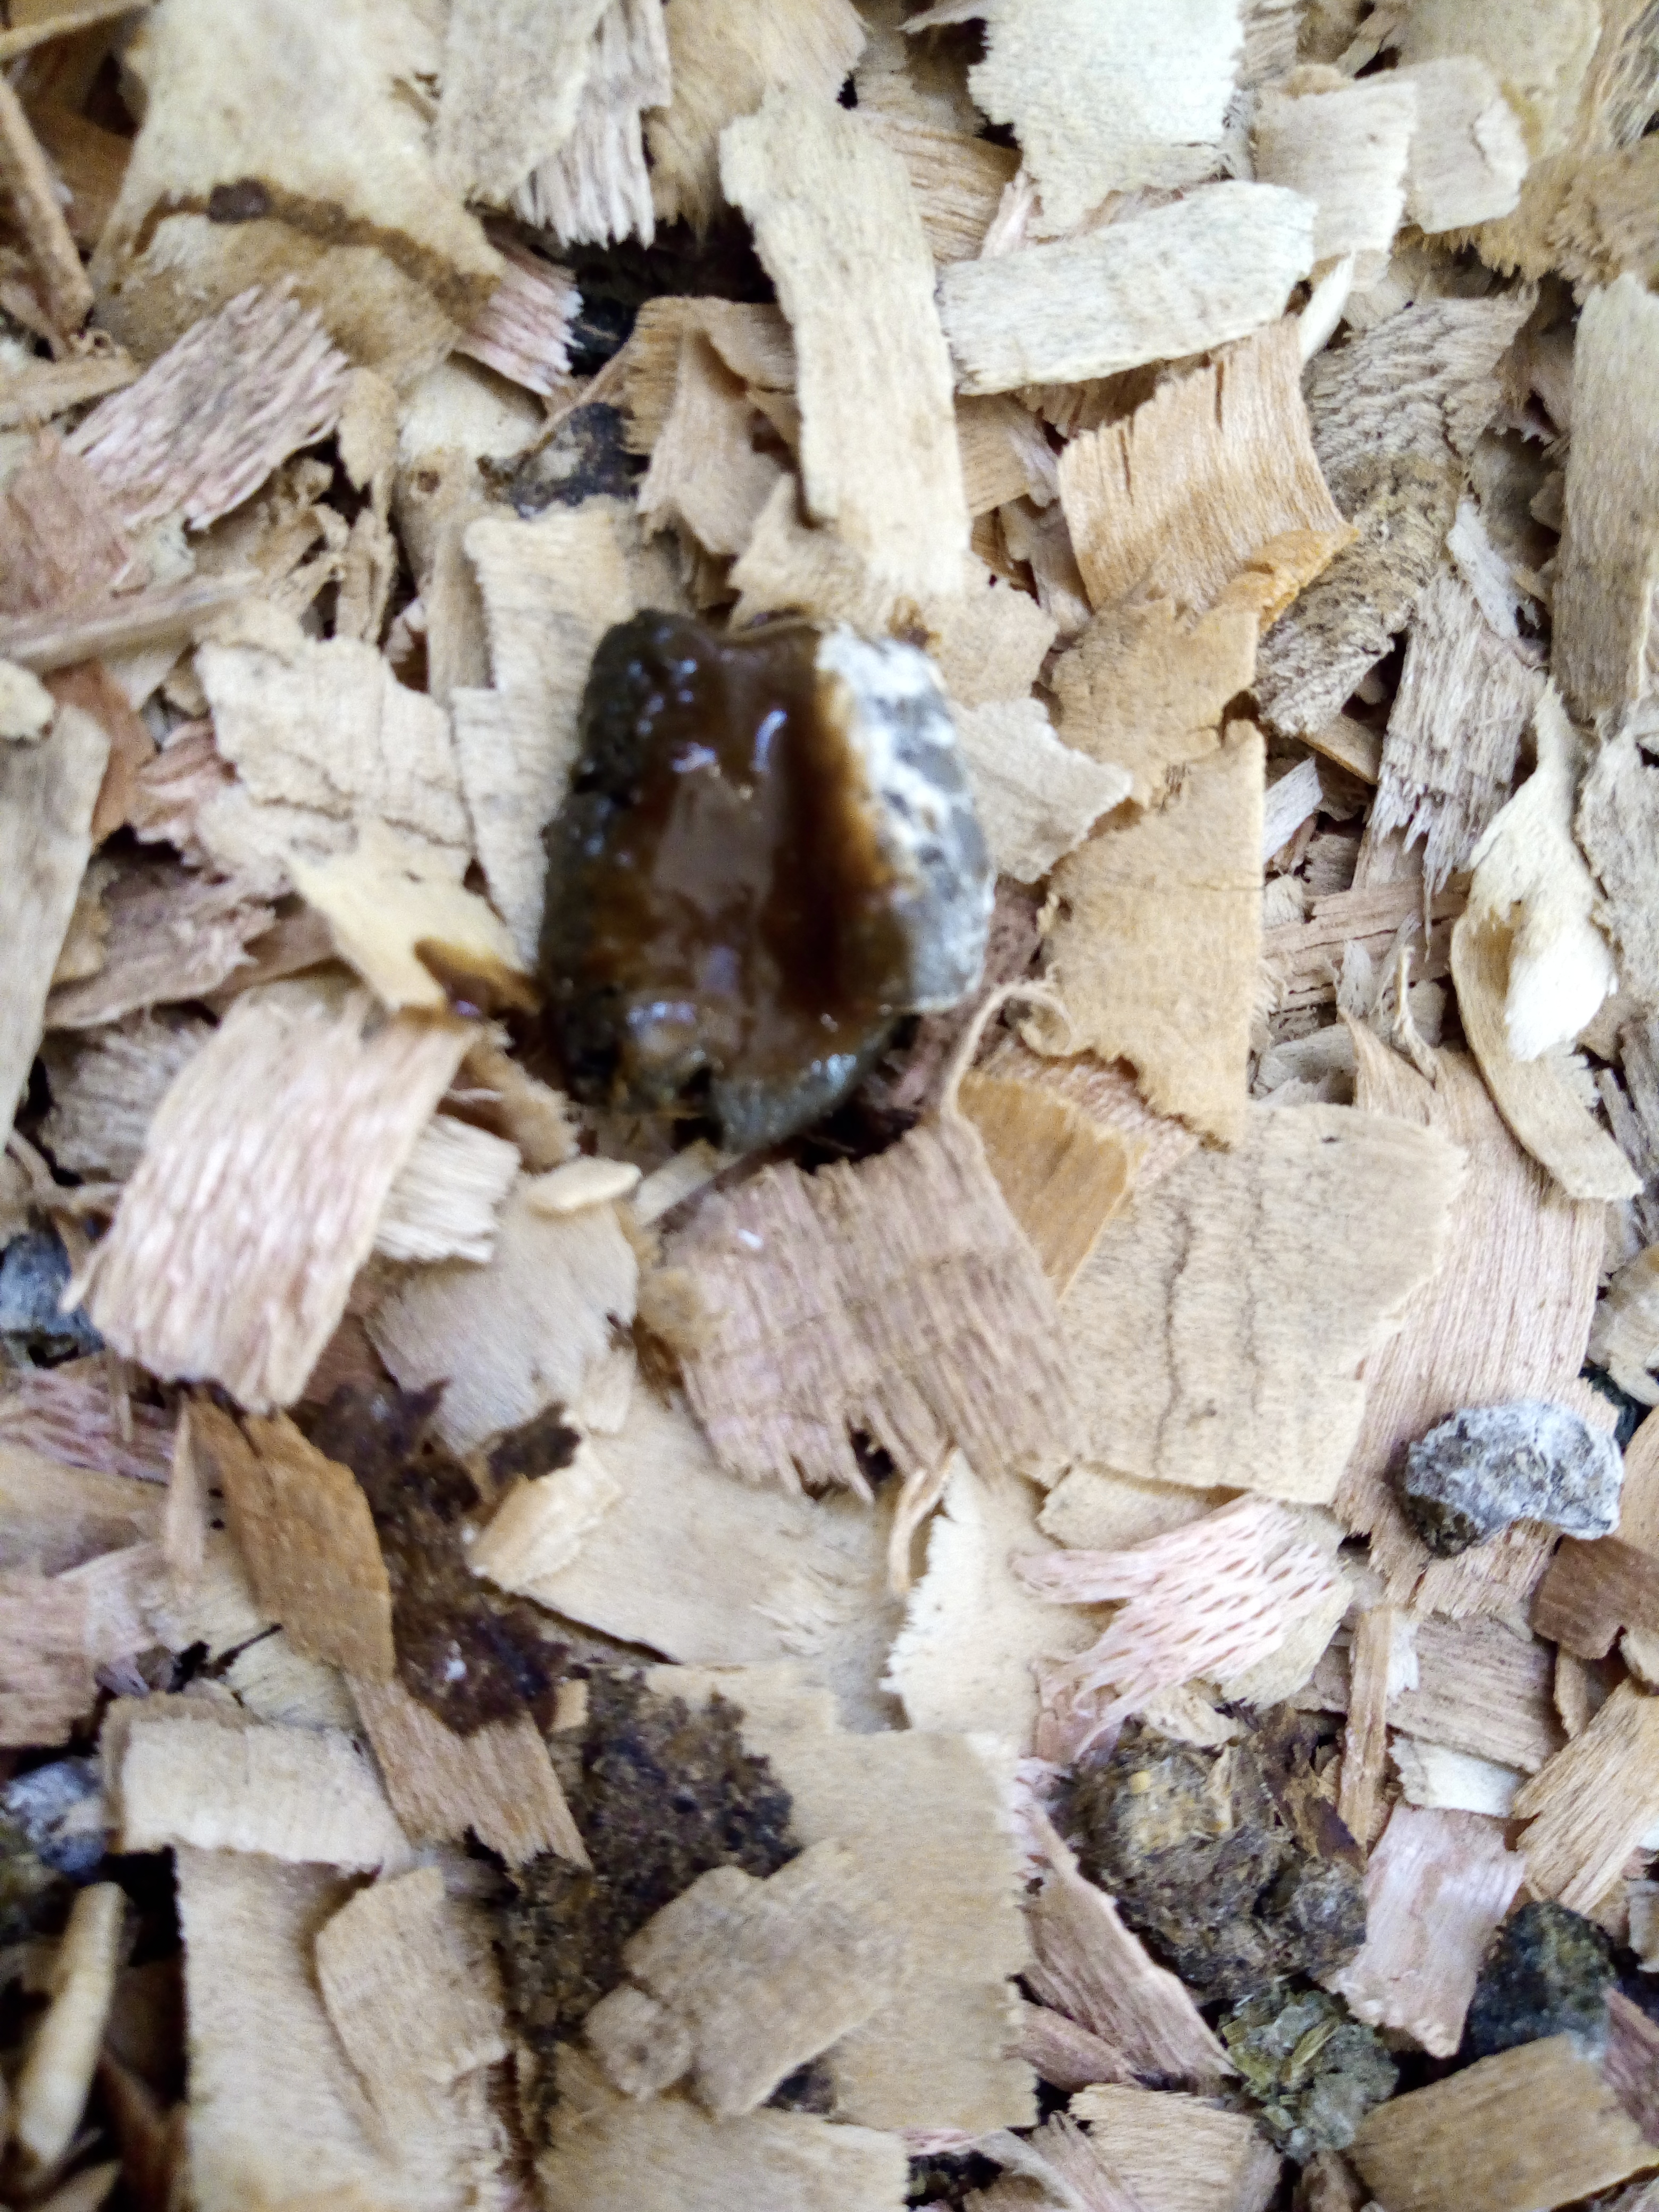
PCR-confirmed diagnosis: Coccidiosis